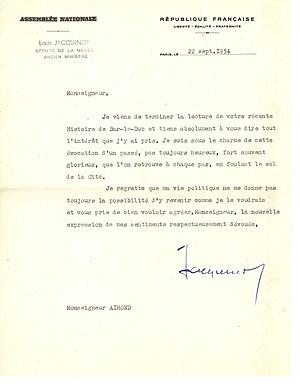
Lettre signée de Louis Jacquinot (1898–1993), député de la Meuse et ministre français. Cette lettre fut adressée à Monseigneur Charles Aimond à la suite de la publication de son livre Histoire de Bar-le-Duc (Grand Prix de l'Académie de Stanislas 1953). Source
Louis Jacquinot est un homme politique français, né le 16 septembre 1898 à Gondrecourt-le-Château et mort le 14 juin 1993 à Paris.
Charles Aimond, né le 18 mars 1874 à Varennes-en-Argonne, décédé le 24 juin 1968 à Bar-le-Duc, est un prêtre catholique séculier français qui fut protonotaire apostolique, et docteur ès lettres, professeur d'histoire, écrivain, historien et musicien. Il est plus connu sous le nom de Monseigneur Aimond, lorsqu'il reçoit le titre de prélat de Sa Sainteté.